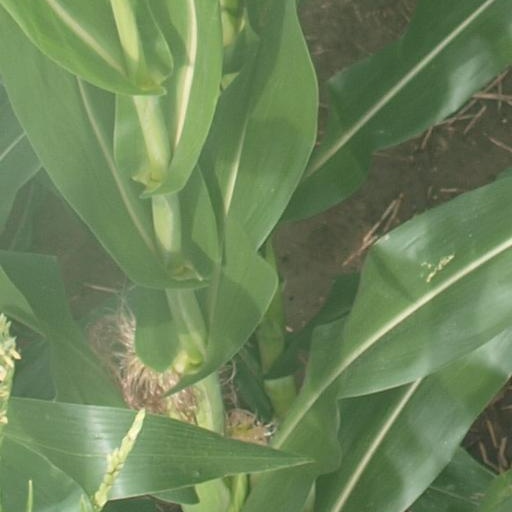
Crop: maize; corn